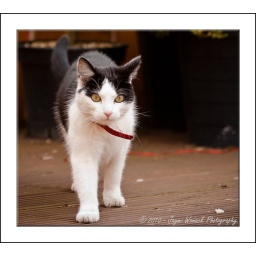
Next door's cat pops over the fence for a visit.